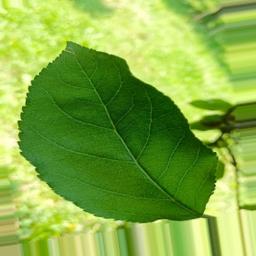
Label: Healthy